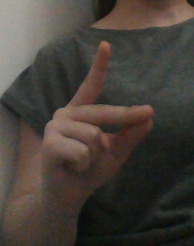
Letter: ta